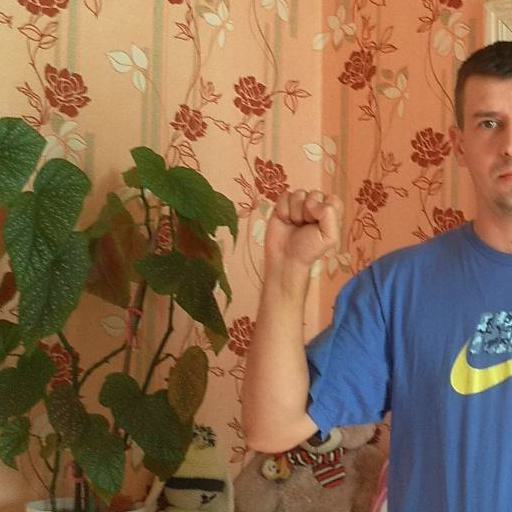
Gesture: fist